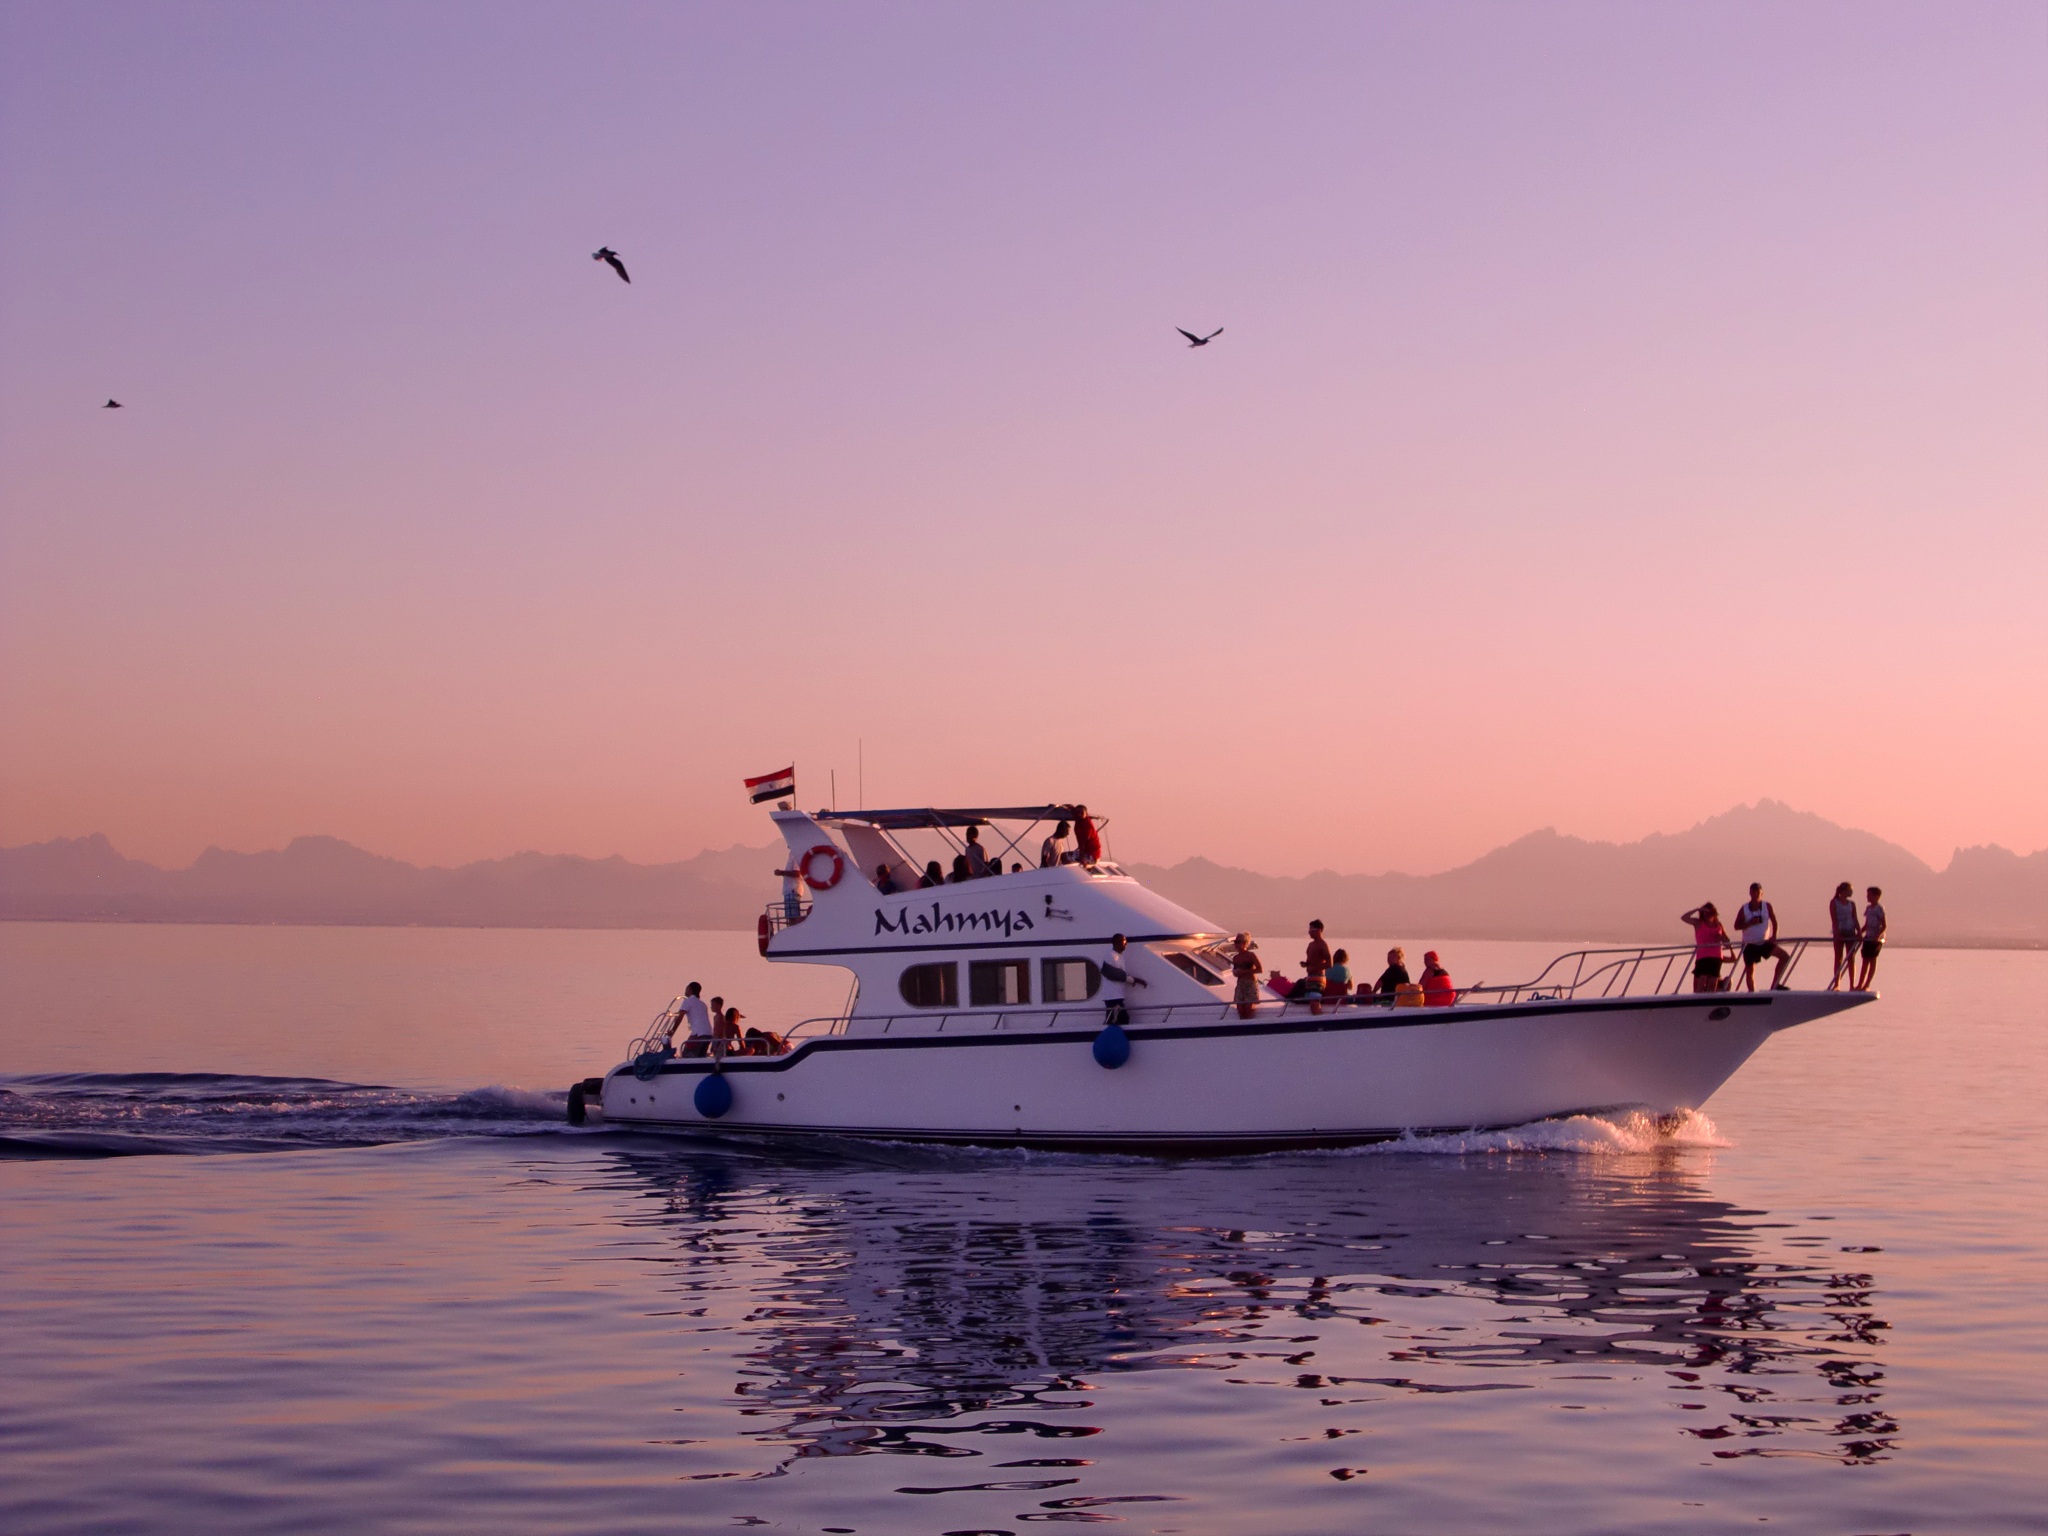
beach, sea, coast, water, ocean, sky, sun, sunset, boat, shore, summer, diving, dusk, boot, vehicle, holiday, bay, island, romantic, egypt, boating, watercraft, snorkeling, fishing vessel, mahmya